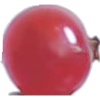
Label: Redcurrant 1